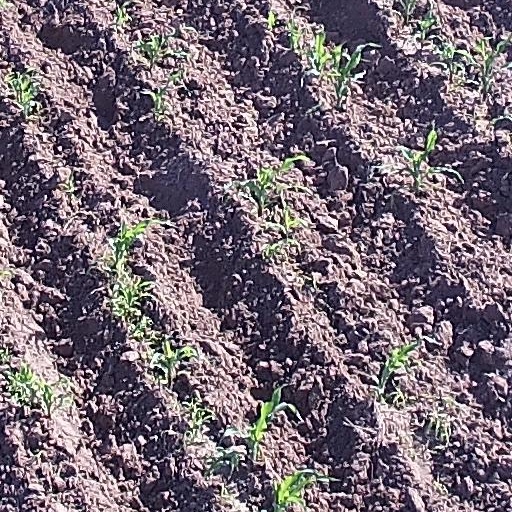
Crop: maize; corn